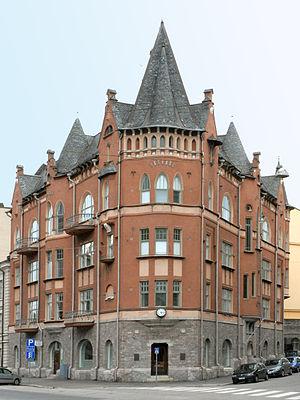
Herman Ernst Henrik Gesellius est un architecte finlandais.